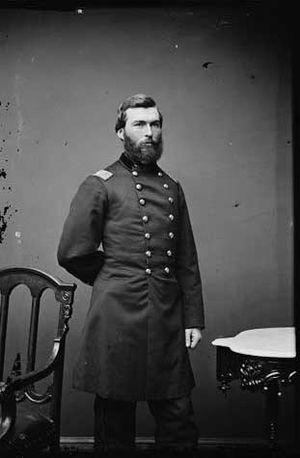
Thomas Howard Ruger est un officier américain qui servit aux côtés de l'Union durant la guerre de Sécession. Après la guerre, il participa à la Reconstruction en tant que gouverneur militaire de l'État de Géorgie au début de l'année 1868 puis occupa le poste de surintendant de l'académie militaire de West Point de 1876 à 1881. Il est enterré au cimetière de West Point.